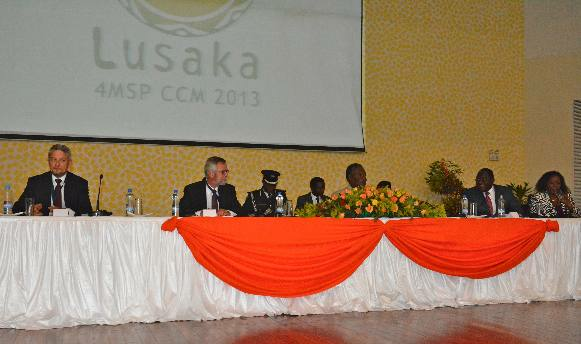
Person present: Yes